Ahmed Nimal

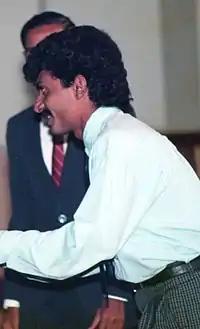
Mohamed receiving the National Award of Recognition, 1991

In April 2006, his revenge thriller film, "Hiyani" was released which featured him as the traitorous husband, whose life is turns to a mess due to his frauds. The film which primarily focuses on a wealthy troublesome couple whose possessions have been exposed by the disappearance of the husband, was mostly received positively by the critics. He next released a romantic film "Vaaloabi Engeynama" (2006), starring Yoosuf Shafeeu, Mariyam Afeefa, Fathimath Fareela and Fauziyya Hassan in pivotal roles, was a critical and commercial success, considered to be the most successful Maldivian release of the year. The film follows a conflicted husband struggling to convey equal affection towards his two spouses. His work in the film garnered him a Gaumee Film Award as the Best Director, simultaneously winning the Best Film Award.